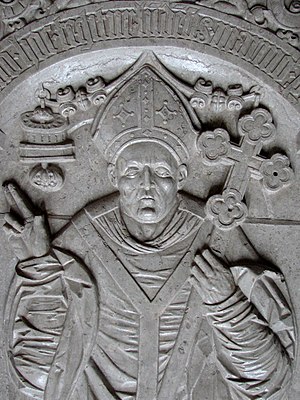
Lunds bisperække
Ligsten for biskoppen af Lund Absalon.
Bisperækken for Lund Domkirke består af følgende biskopper.